Roman emperor

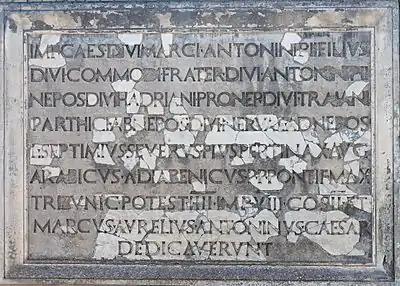
Latin inscription dedicated to Septimius Severus and Caracalla in Ostia Antica, AD 196.

The tribunician power ("tribunicia potestas"), first assumed by Augustus in 23 BC, gave him authority over the tribune of the plebs without having to actually hold the office – a tribune was by definition a plebeian, whereas Augustus, although born into a plebeian family, had become a patrician when he was adopted into the "gens Julia". By adopting the role of a tribune, Augustus was presenting himself as the representative of the common man and the protector of democracy. As always, this was not a sudden grant of power; Augustus had been receiving several powers related to the tribunes, such as sacrosanctity, since 36 BC. With this powers, he could veto any act or proposal of any magistrate, propose laws and convoke the Senate. His sacrosanctity also made him untouchable, and any offence against him could be treated as a crime of treason. The tribunician power was arguably the most stable and important of the emperor's powers. Despite being a perpetual title, it was always renewed each year, which often coincided with the beginning of a new regnal year (although "regnal years" were not officially adopted until Justinian I).